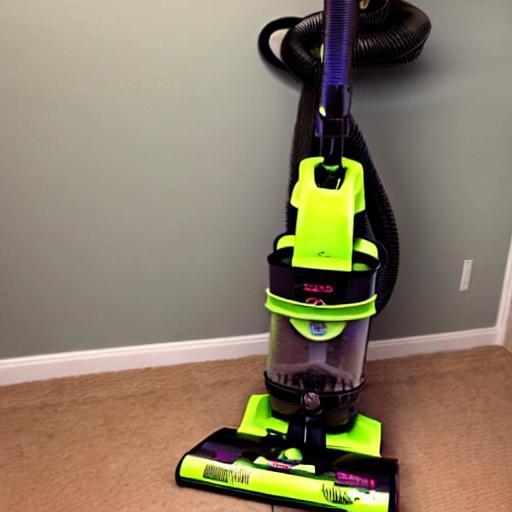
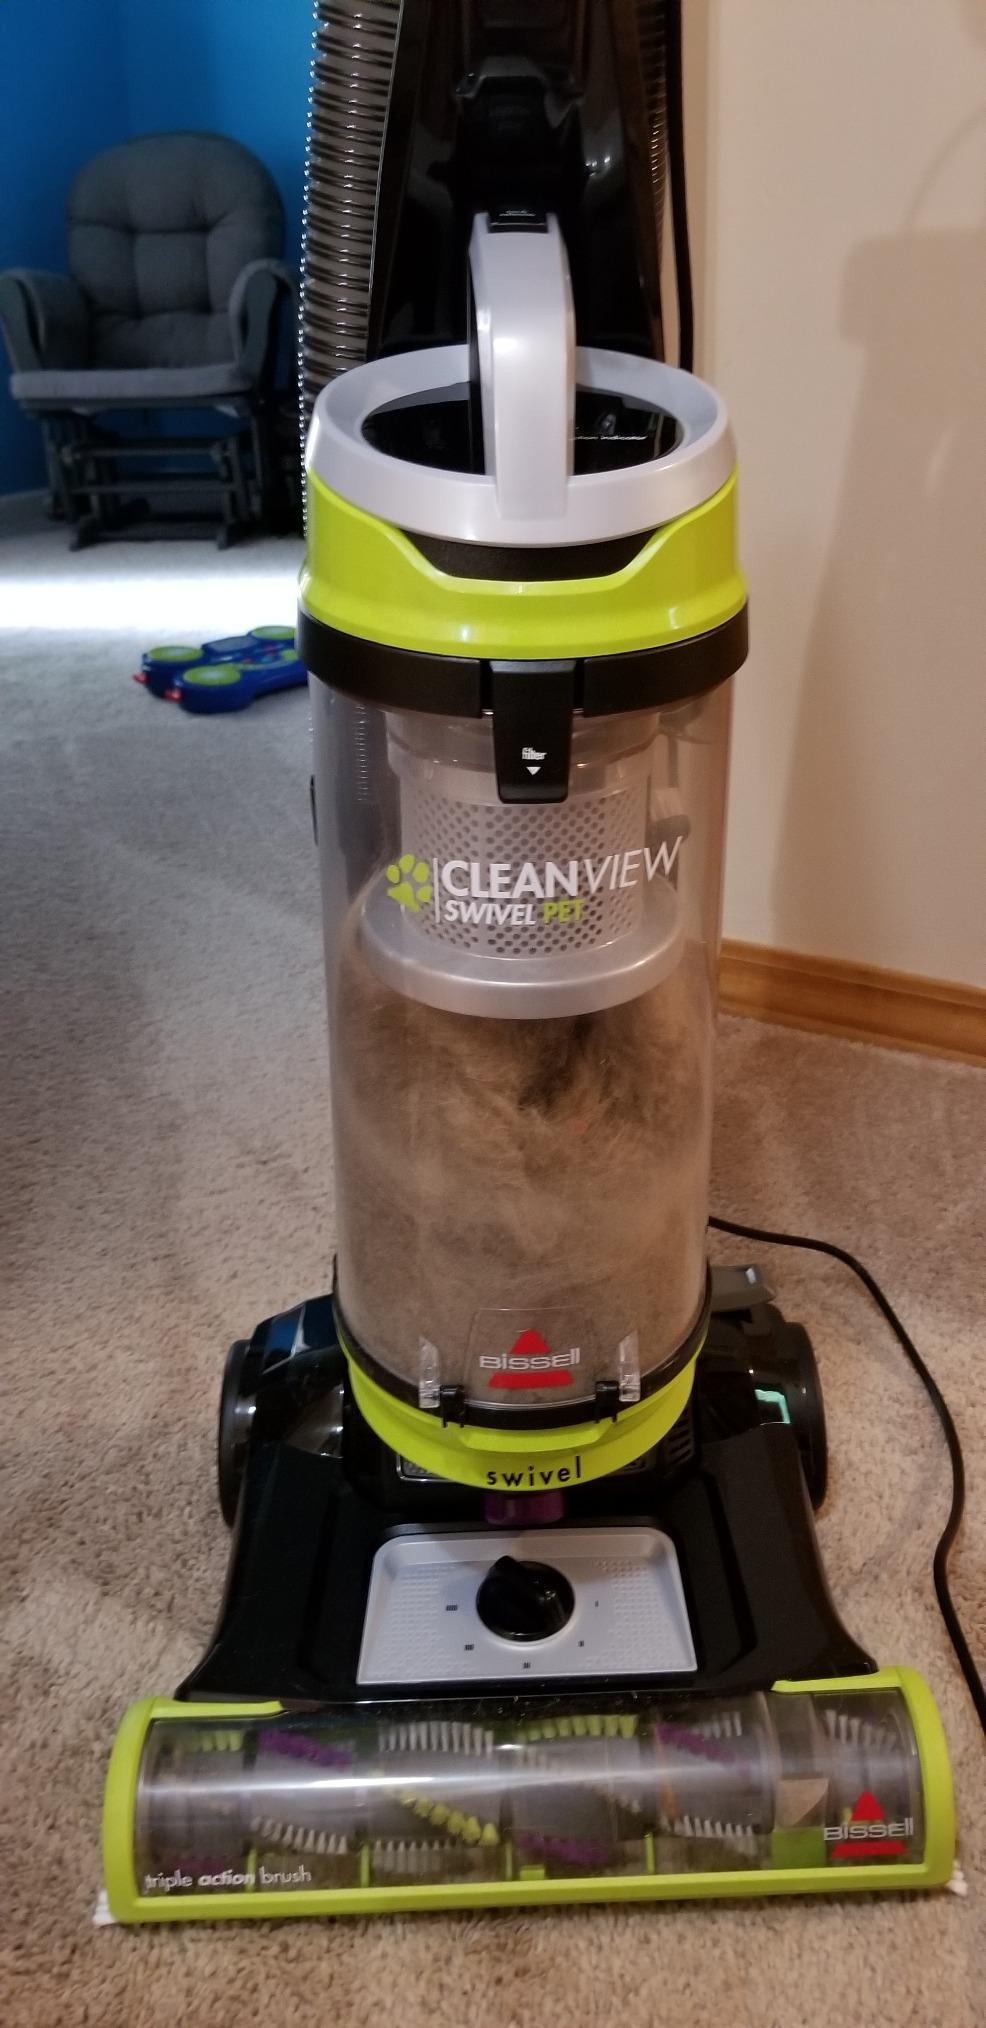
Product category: items_vacuum
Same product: no